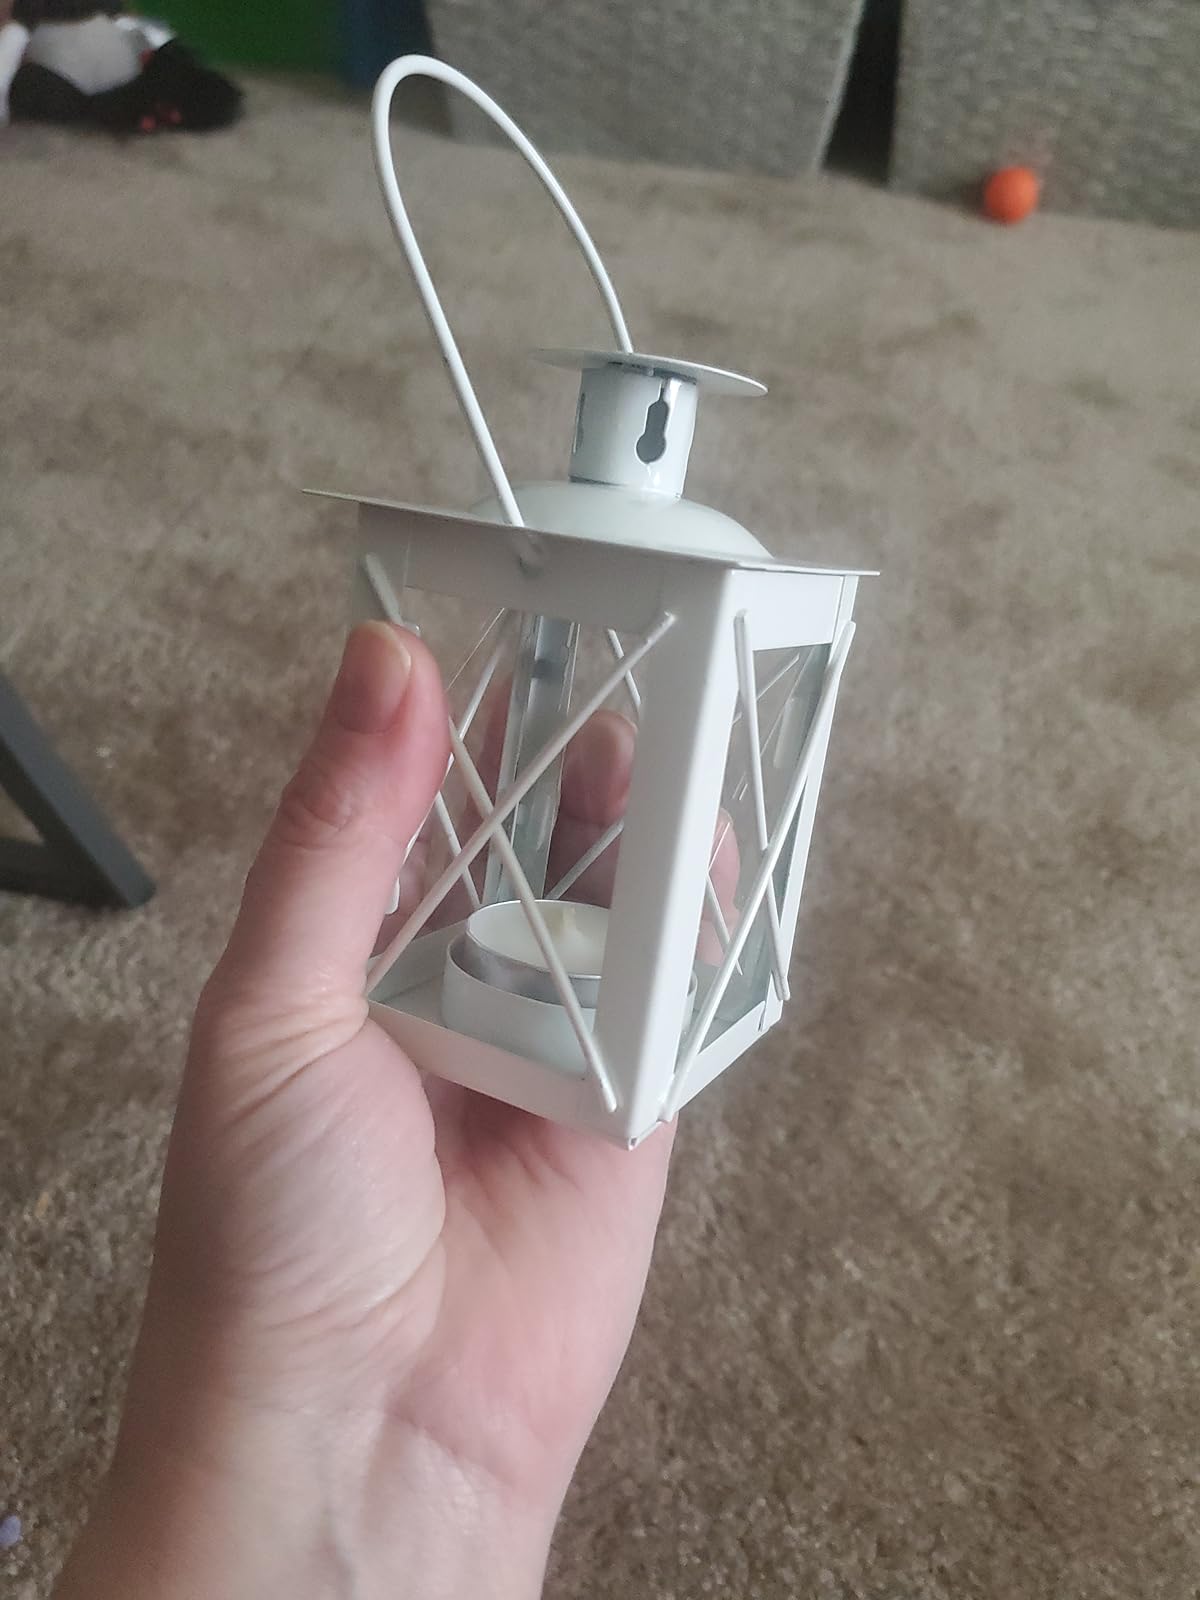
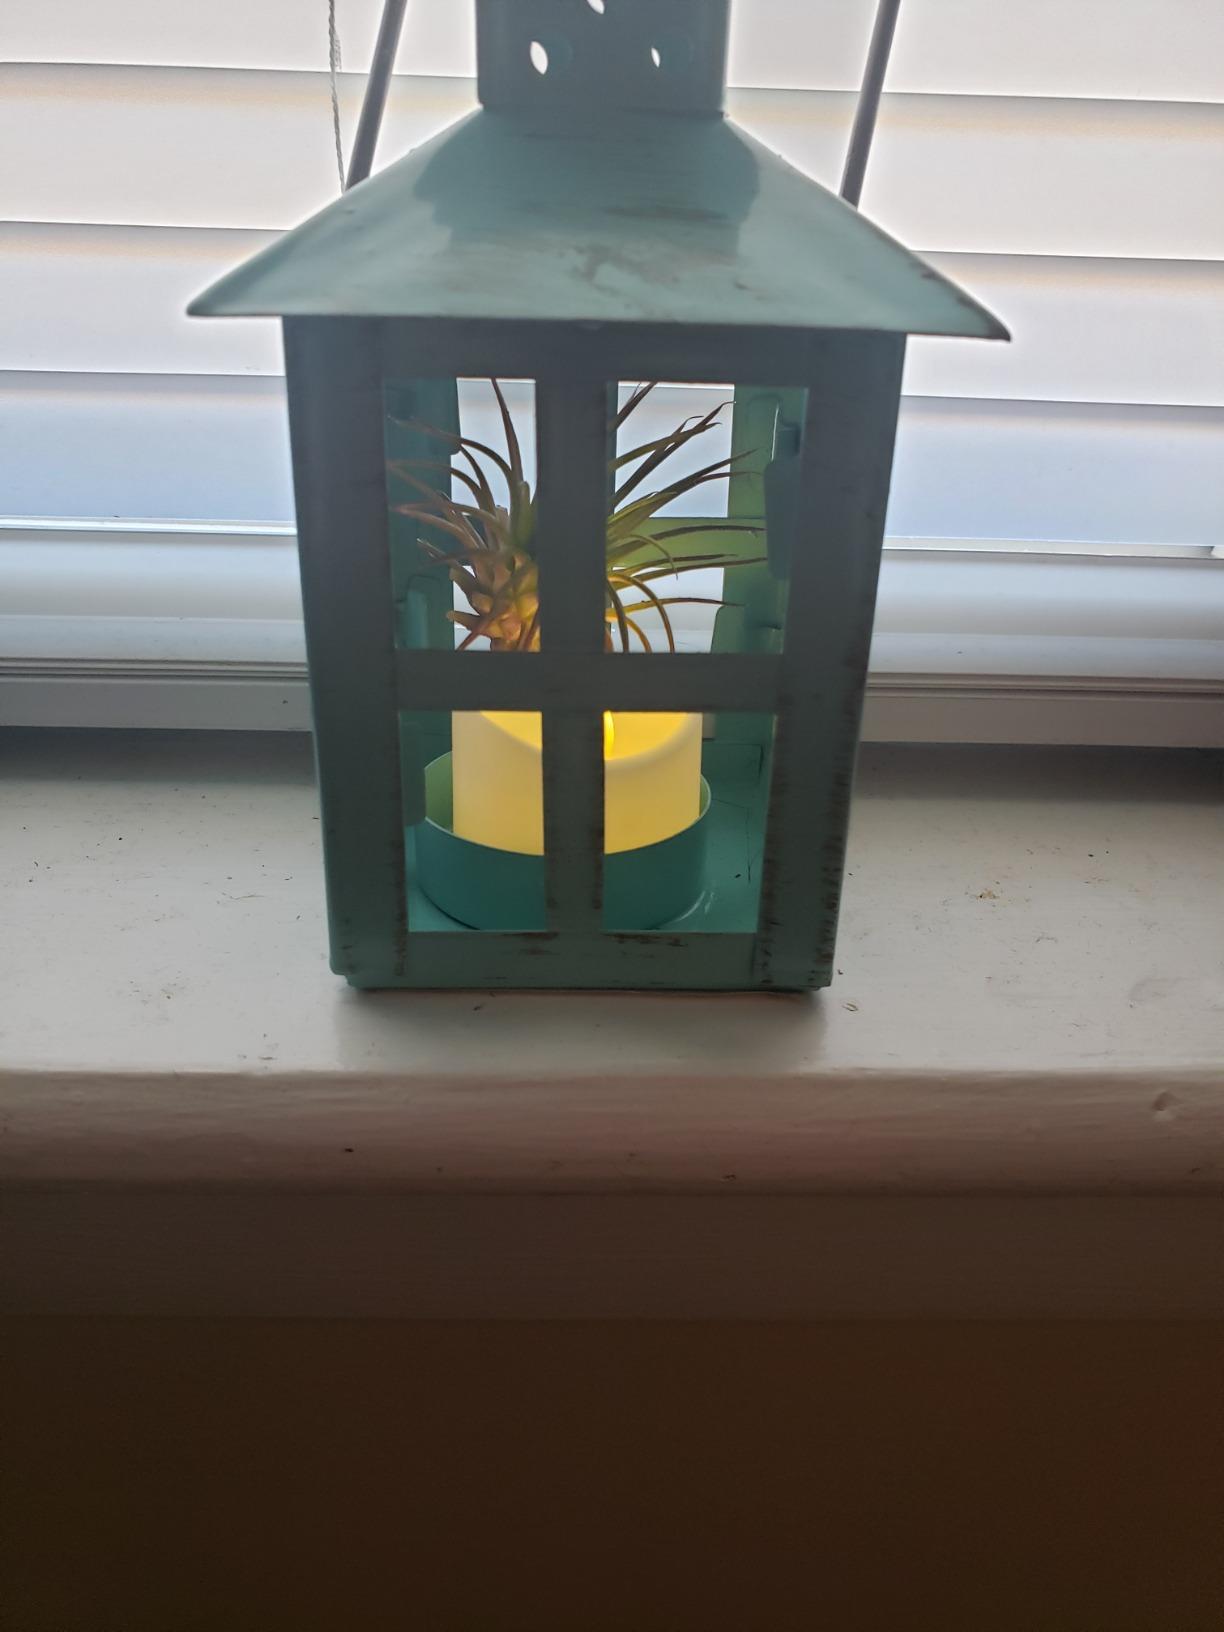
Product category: lantern
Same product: no